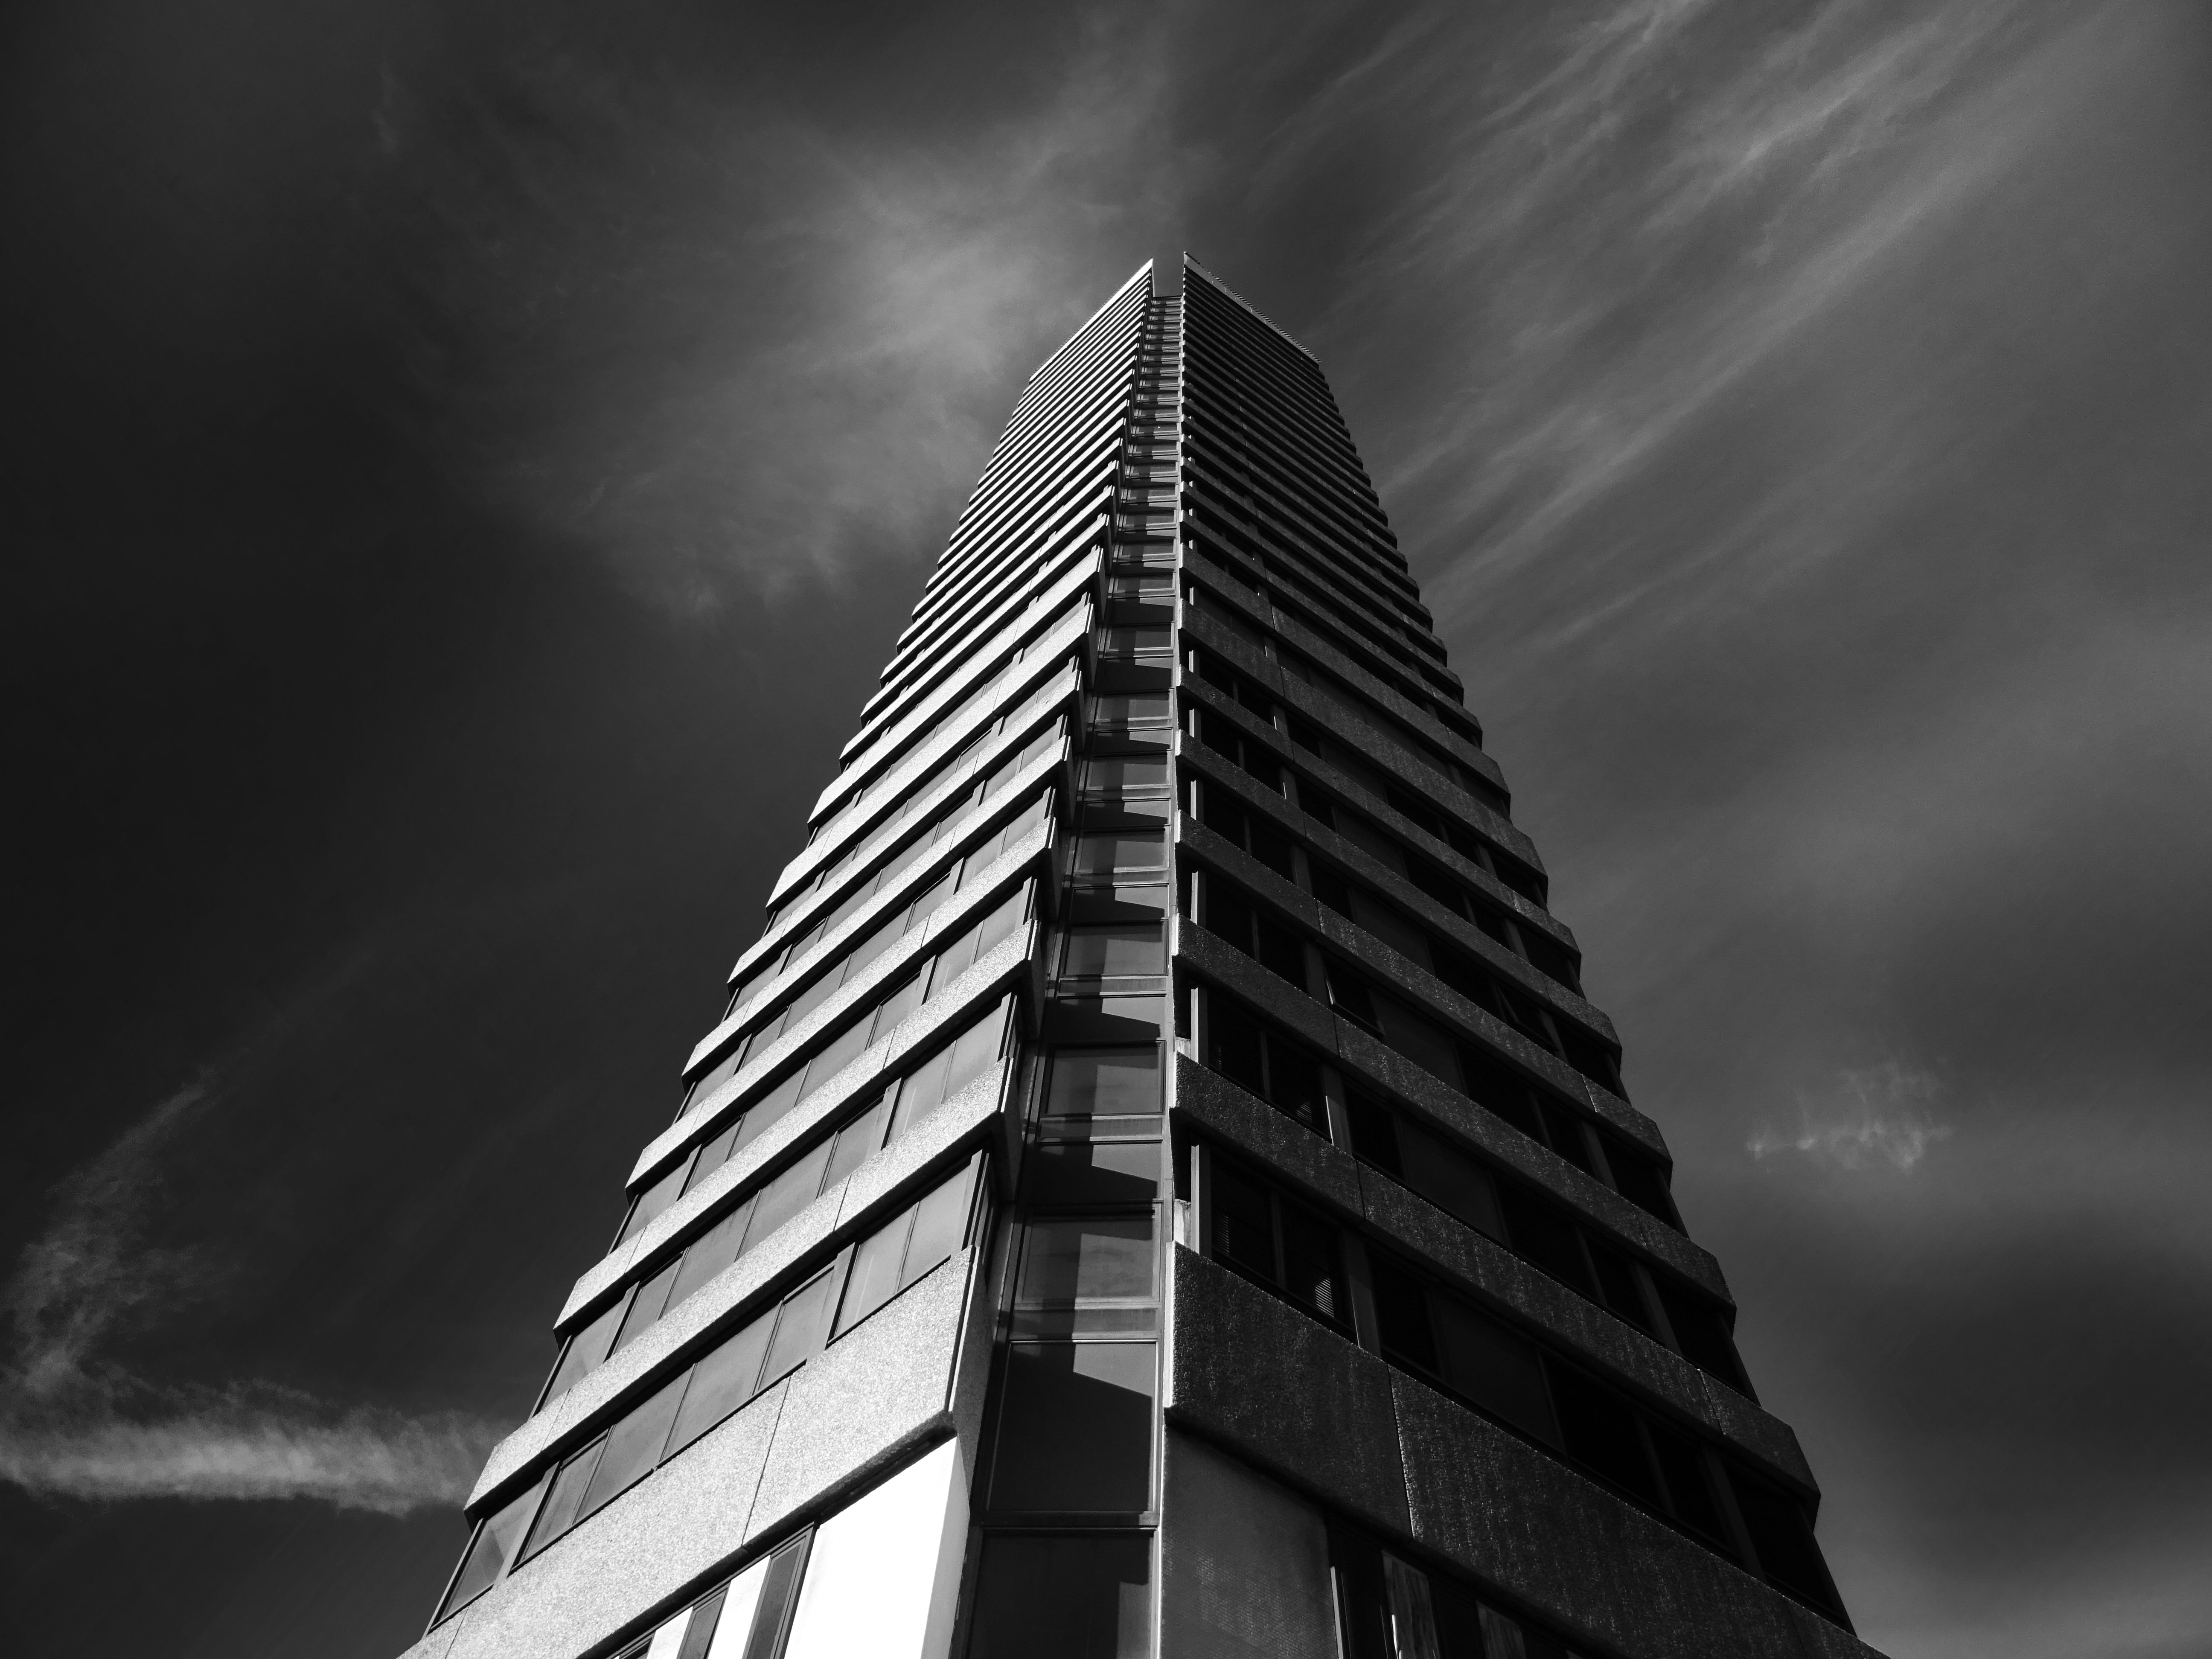
white, black, architecture, skyscraper, sky, monochrome, black and white, tower block, urban area, tower, metropolitan area, monochrome photography, building, daytime, city, metropolis, human settlement, line, condominium, cloud, photography, stock photography, corporate headquarters, commercial building, apartment, symmetry, style, mixed use, brutalist architecture